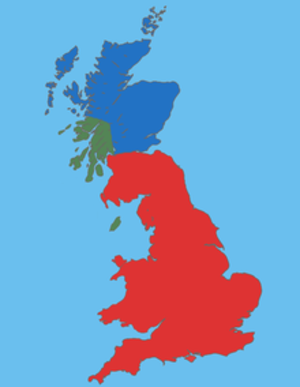
Les Celtes ont constitué lors de la protohistoire européenne un groupe de populations indo-européennes parlant des langues celtiques et présentant une certaine unité culturelle, bien que les interactions culturelles de l'Europe celtique ancienne demeurent incertaines et controversées. Par ailleurs, la connaissance du processus de diffusion territoriale des anciennes populations celtiques reste à améliorer, en particulier quant à celles des Îles Britanniques et de la péninsule Ibérique.